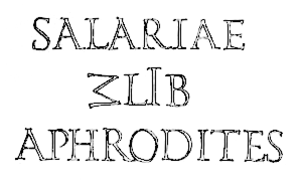
ꟽ, appelé M culbuté épigraphique ou M tourné épigraphique, est une lettre additionnelle de l’écriture latine utilisée dans des inscriptions épigraphiques comme abréviation de mulieris, comme le C réfléchi ‹ Ↄ ›, en Espagne et en Gaule narbonnaise. Elle peut avoir la forme d’un M tourné à 180° ‹ M › ou d’un M tourné à 90° ‹ M ›.